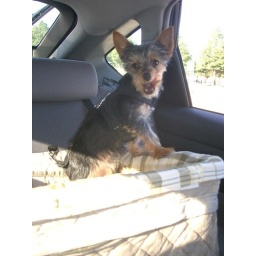
Puddin' in her car seat